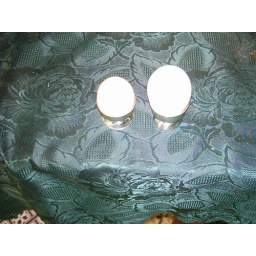
Goose egg & duck egg in egg cups